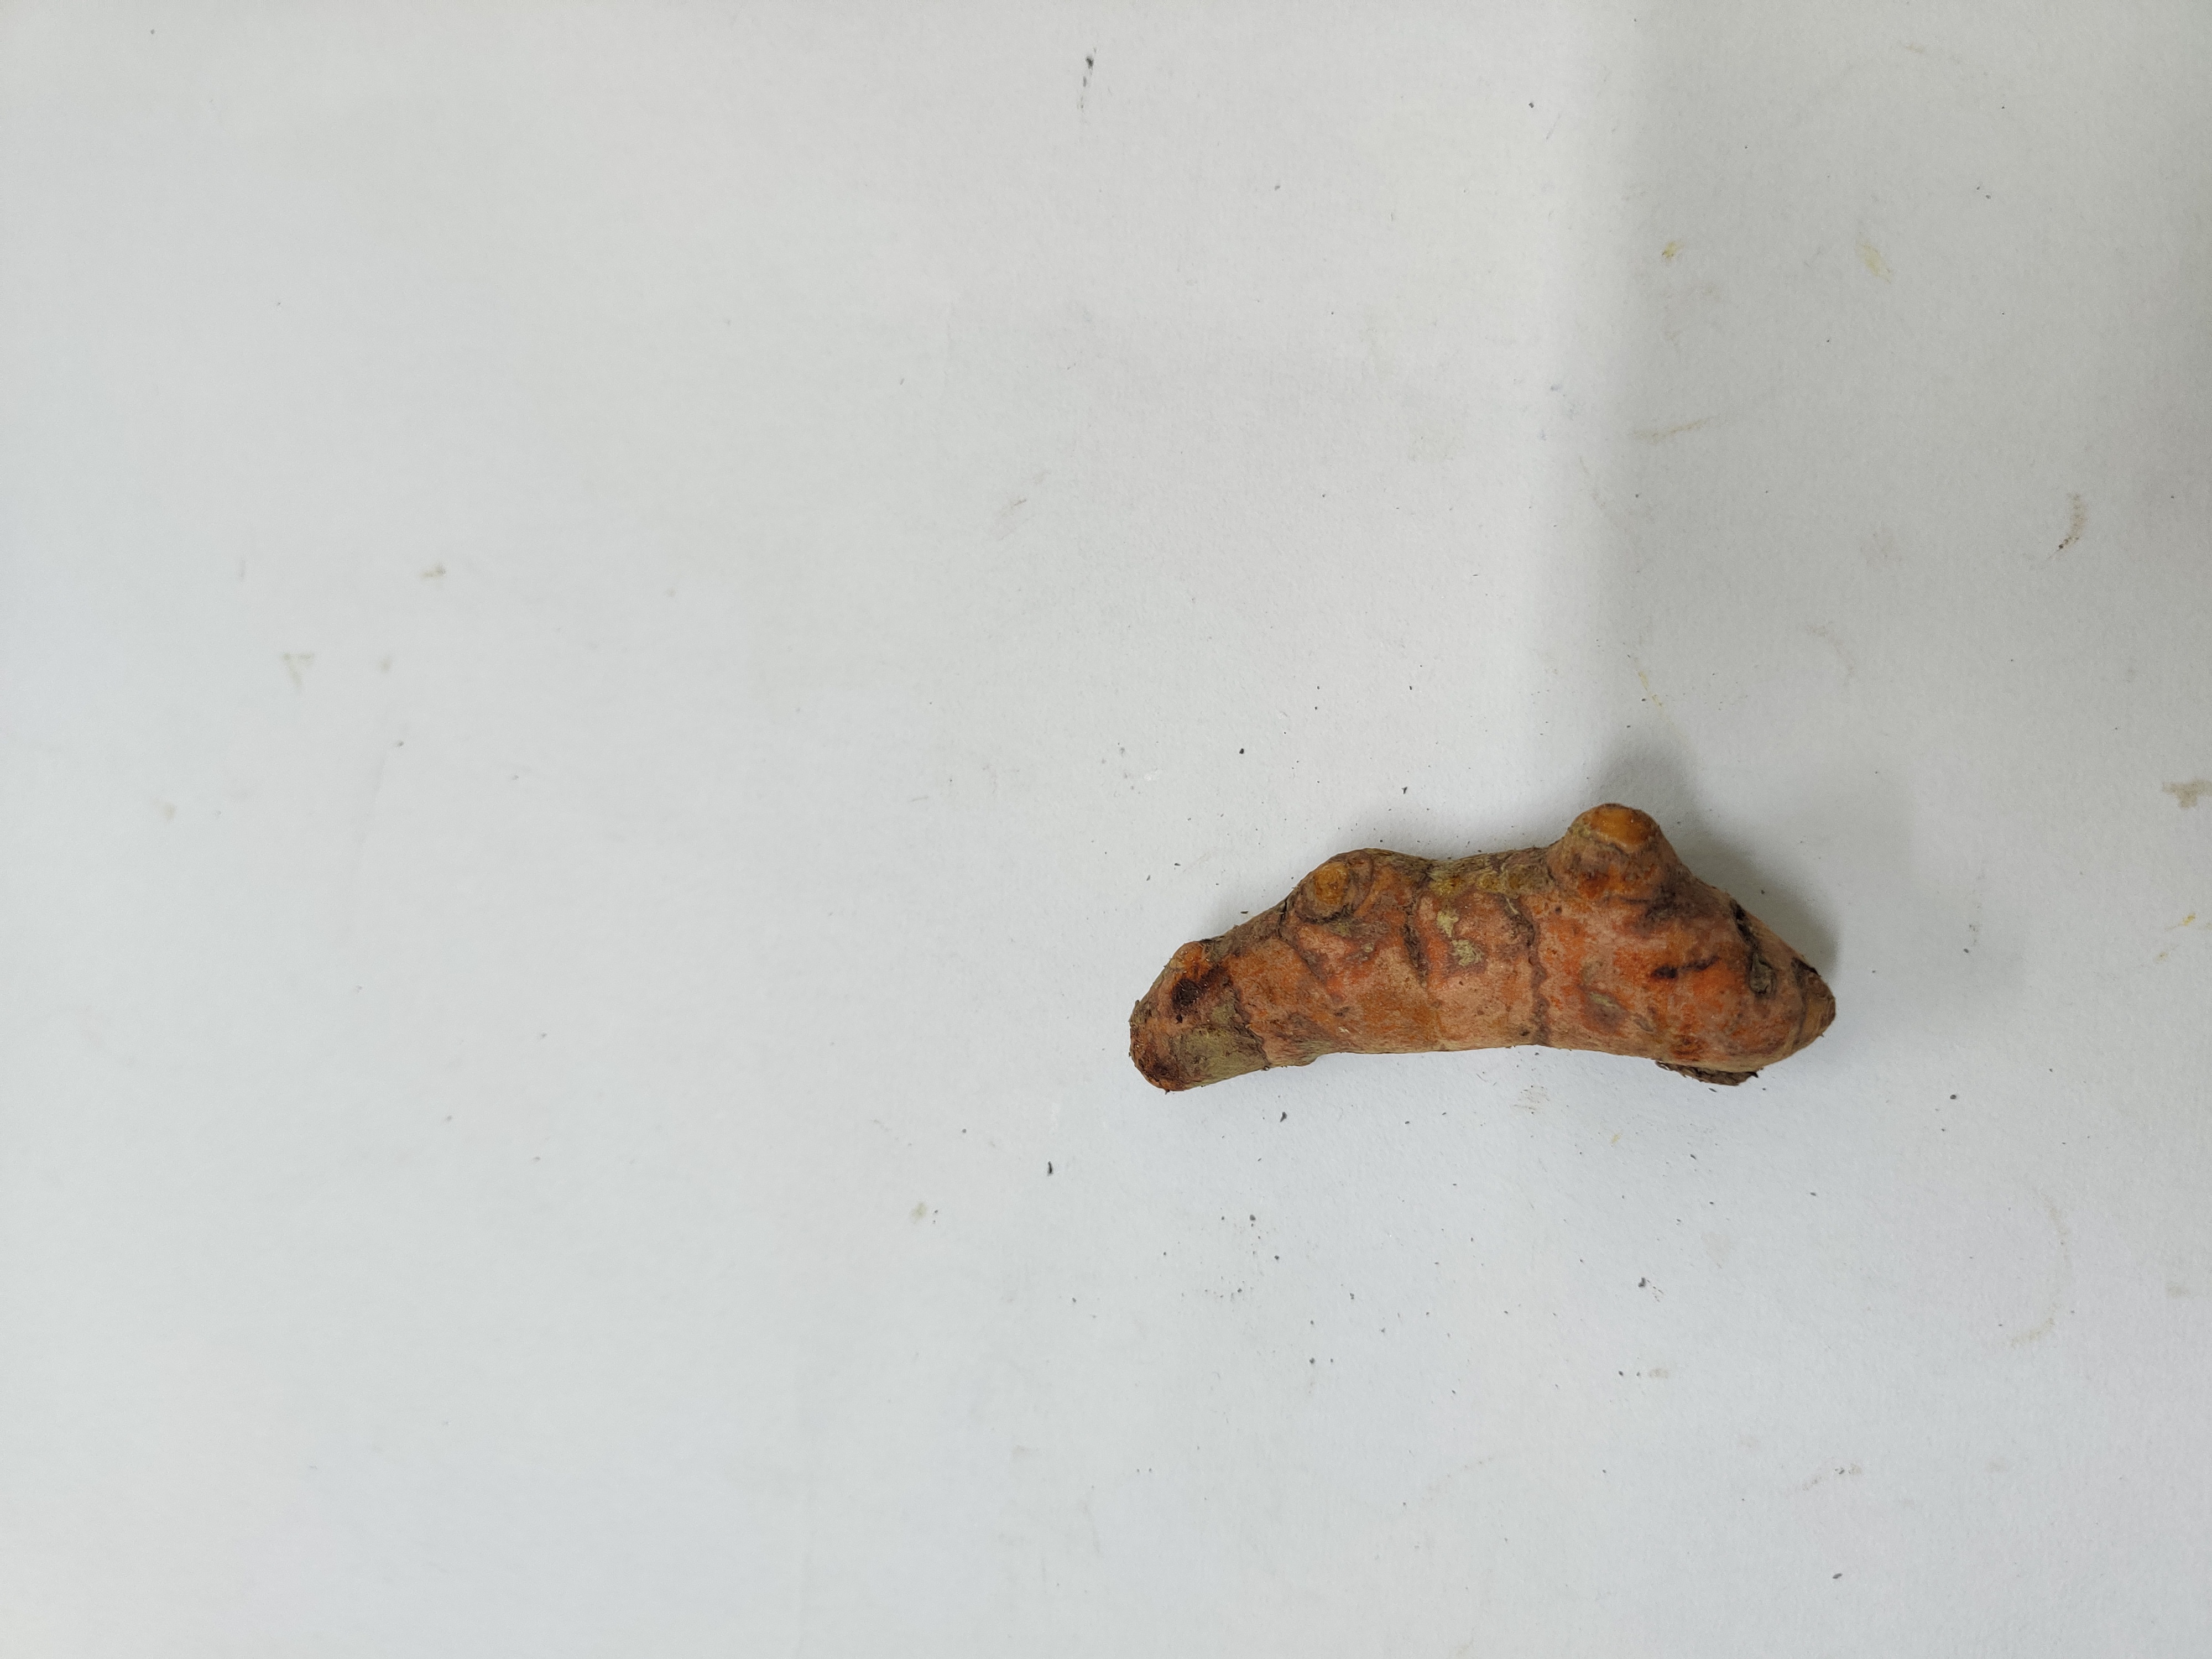
Crop: Turmeric
Condition: Damaged